Malika Parbat

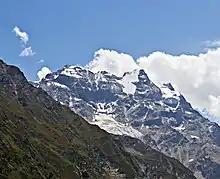
Malika Parbat

Only twelve climbers have reached the top of Malika Parbat (North Peak) until now. The North Summit was firstly reached by Captain B.W. Battye and four Gurkha soldiers in 1920 followed by a second ascent made by Trevor Braham, Norman Norris and Gene White in 1967.